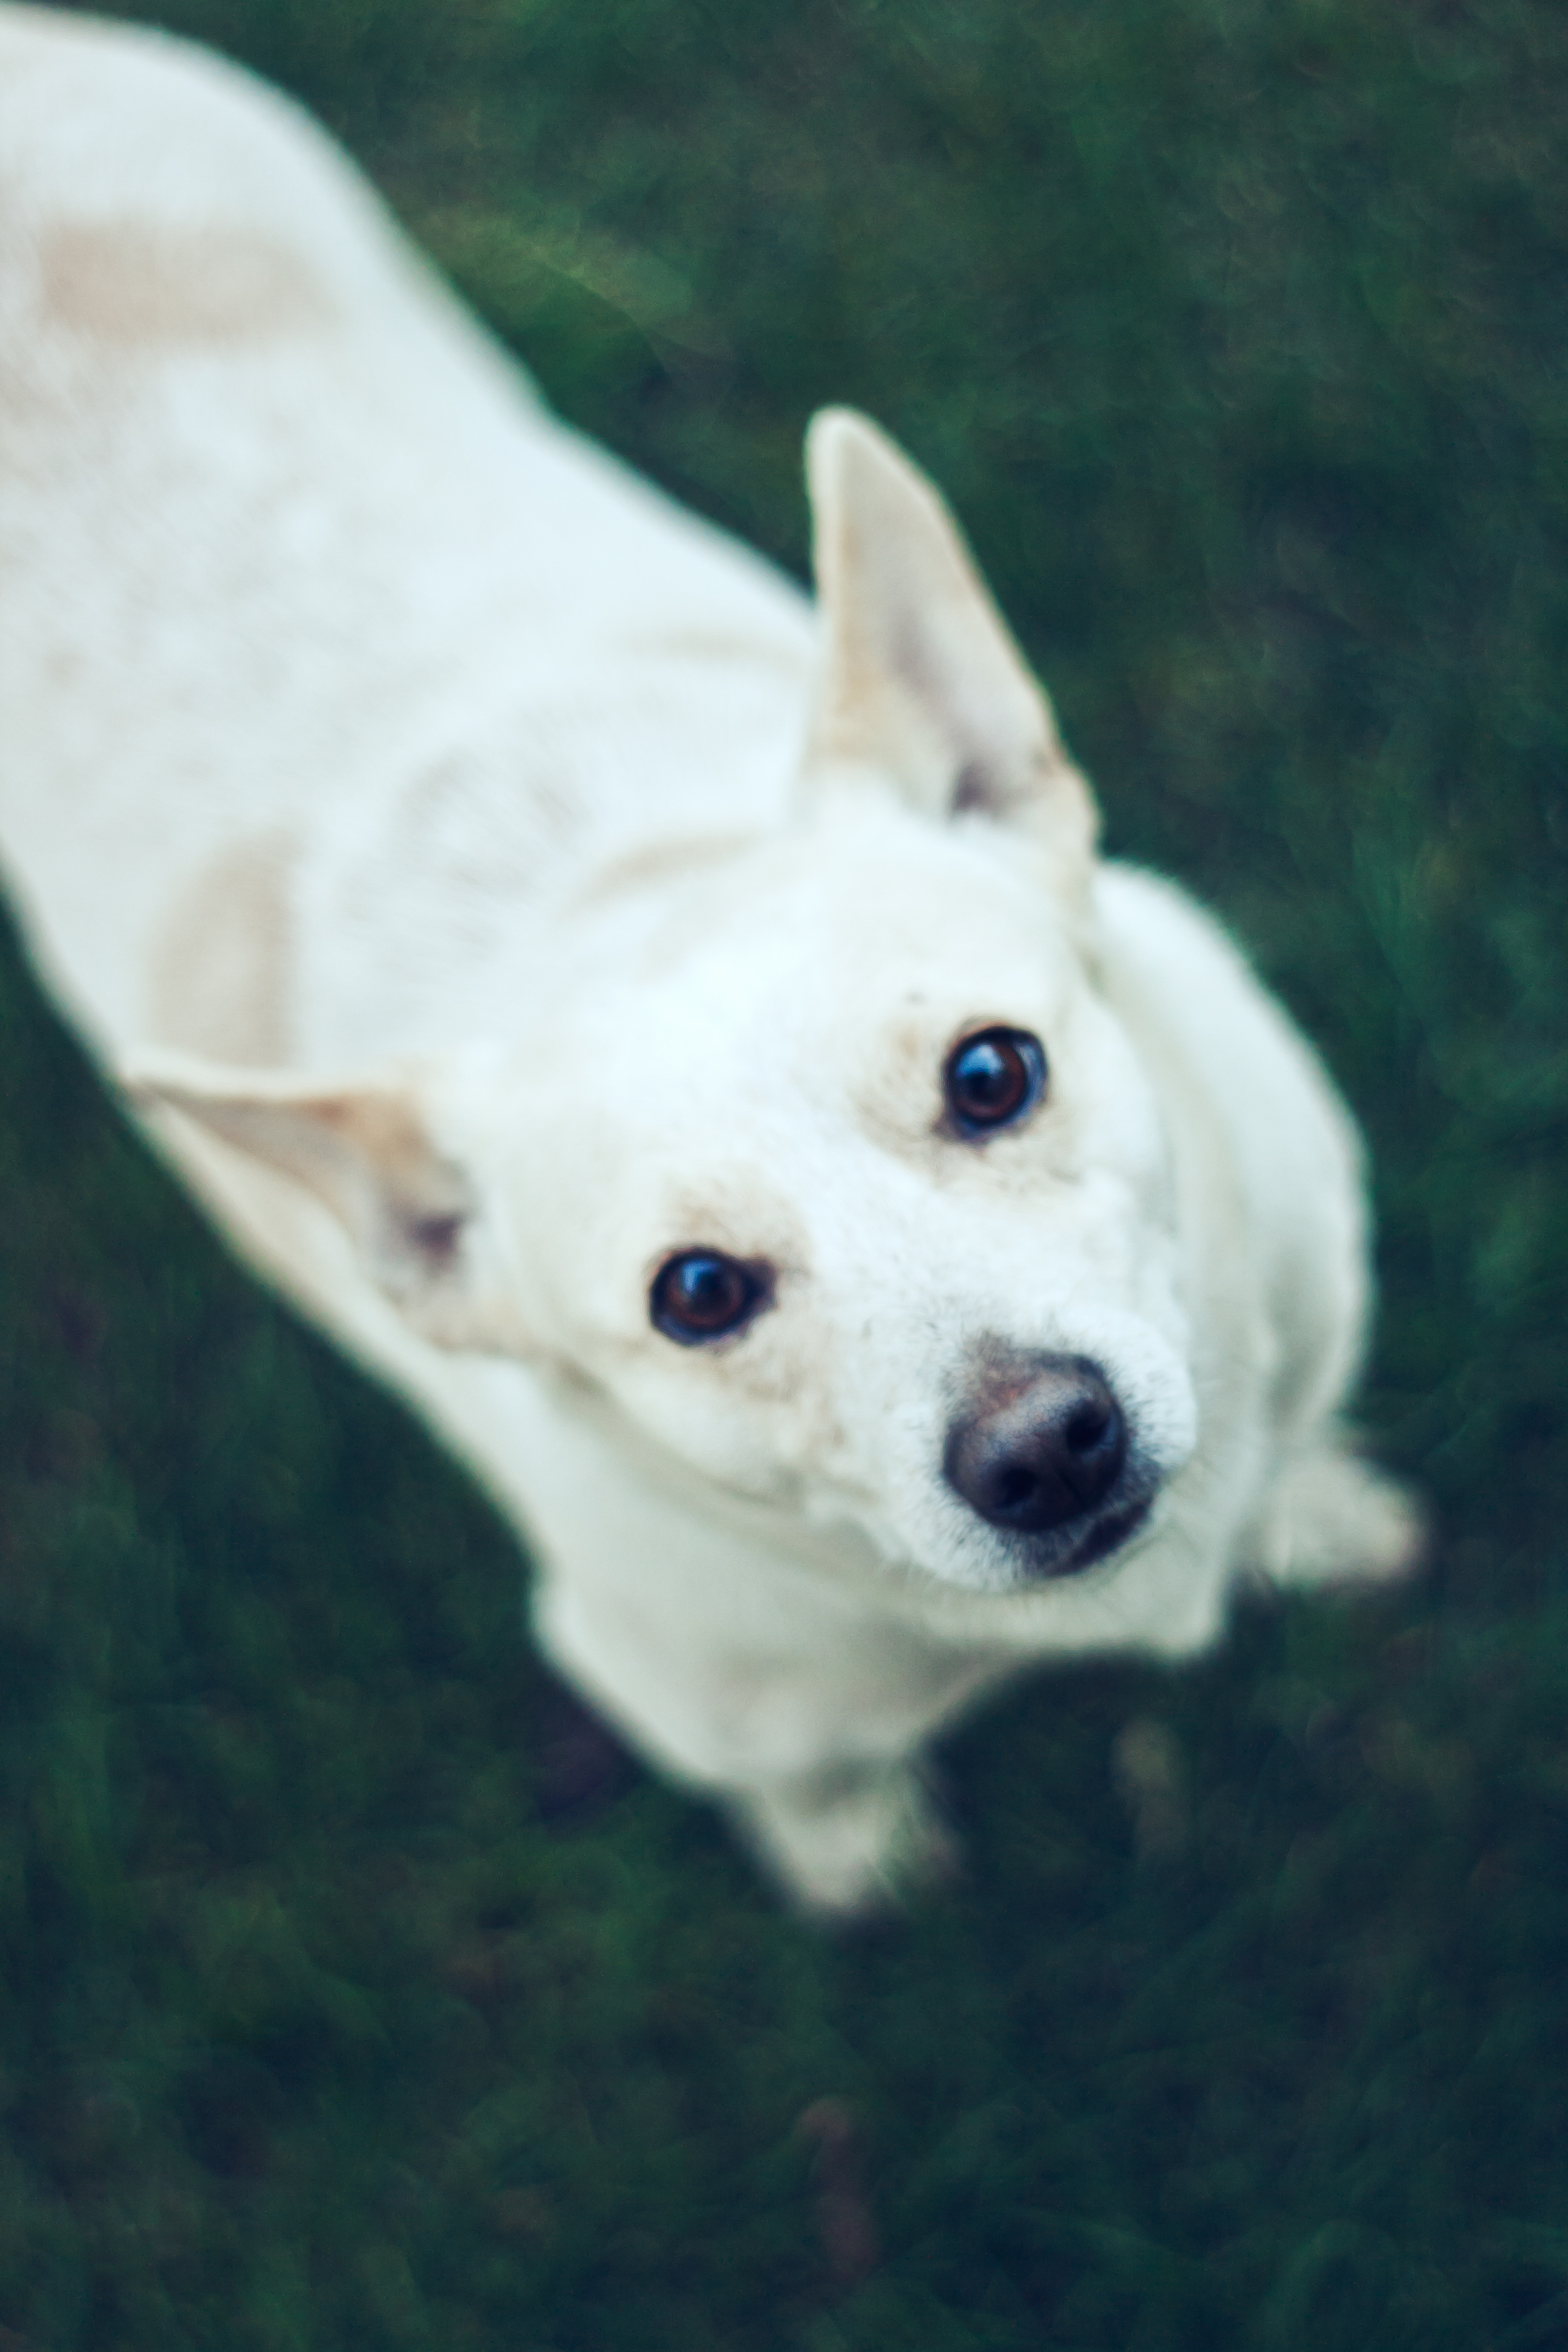
white, puppy, dog, animal, pet, mammal, vertebrate, dog breed, siberian husky, dog like mammal, dog breed group